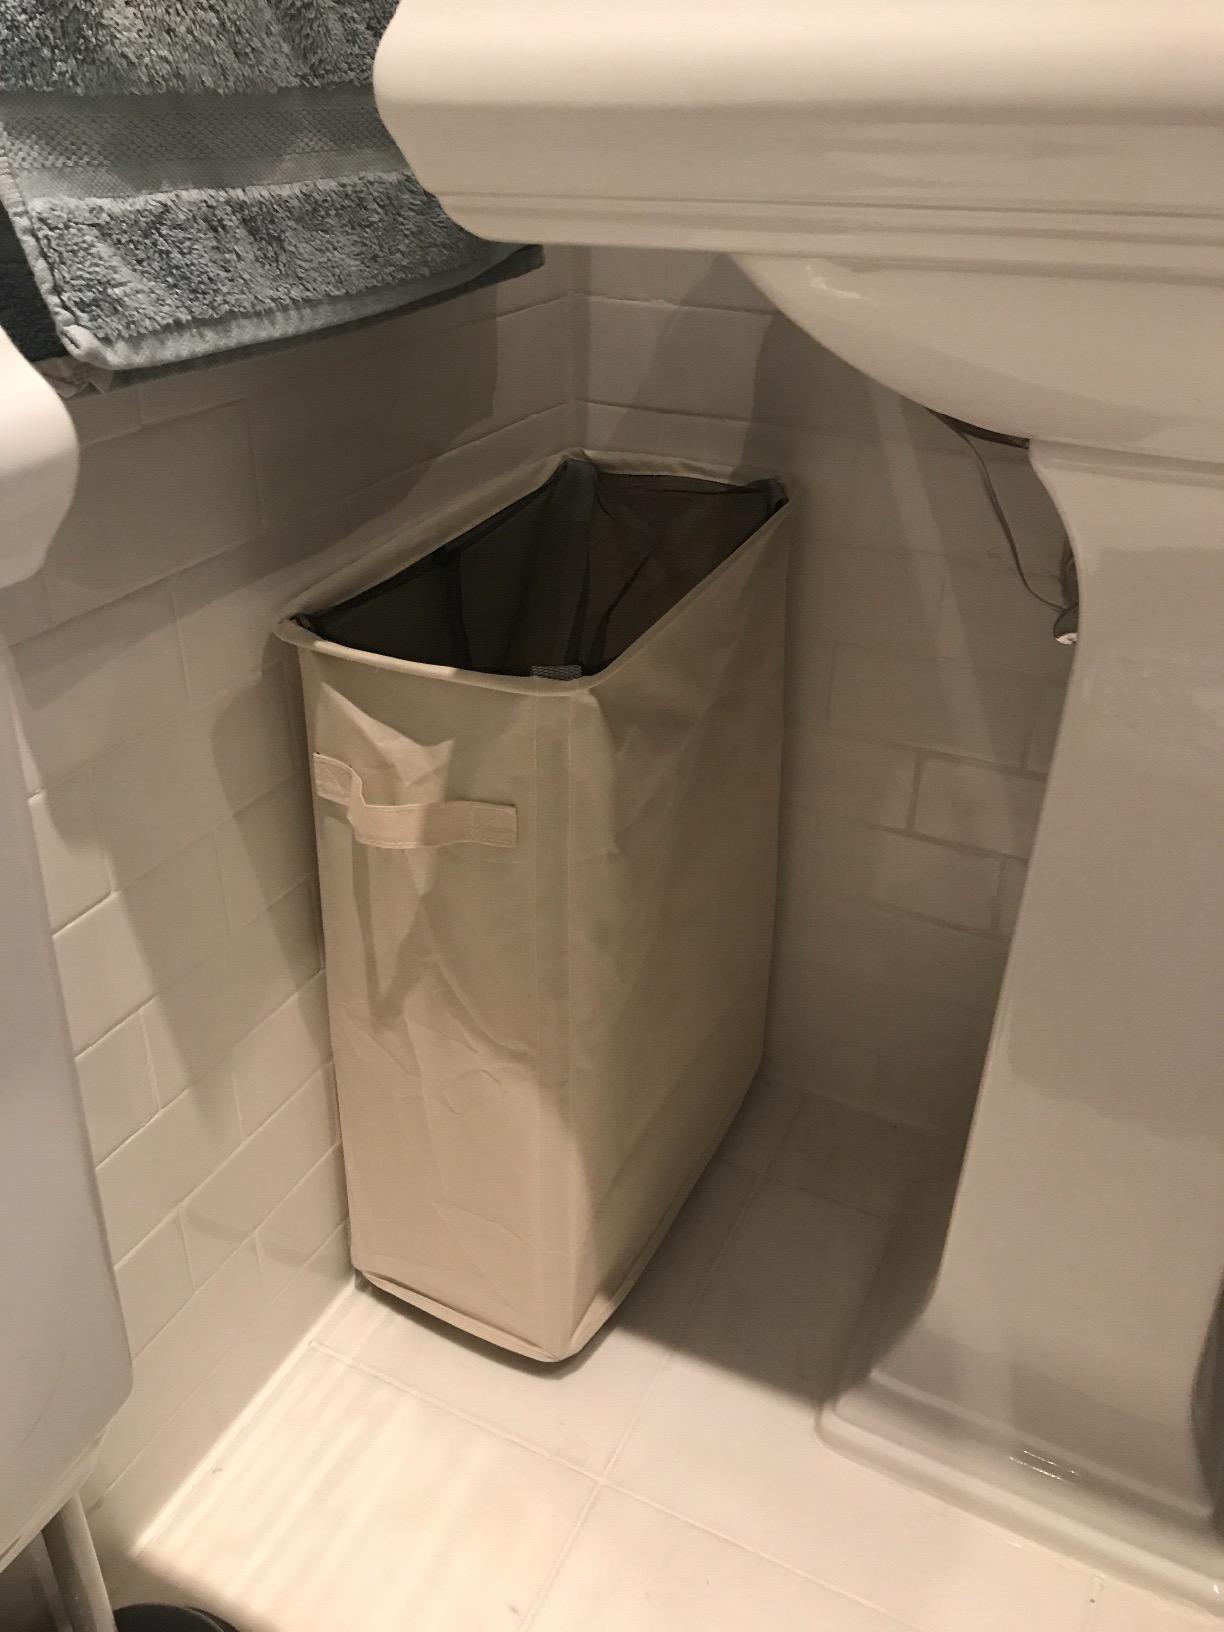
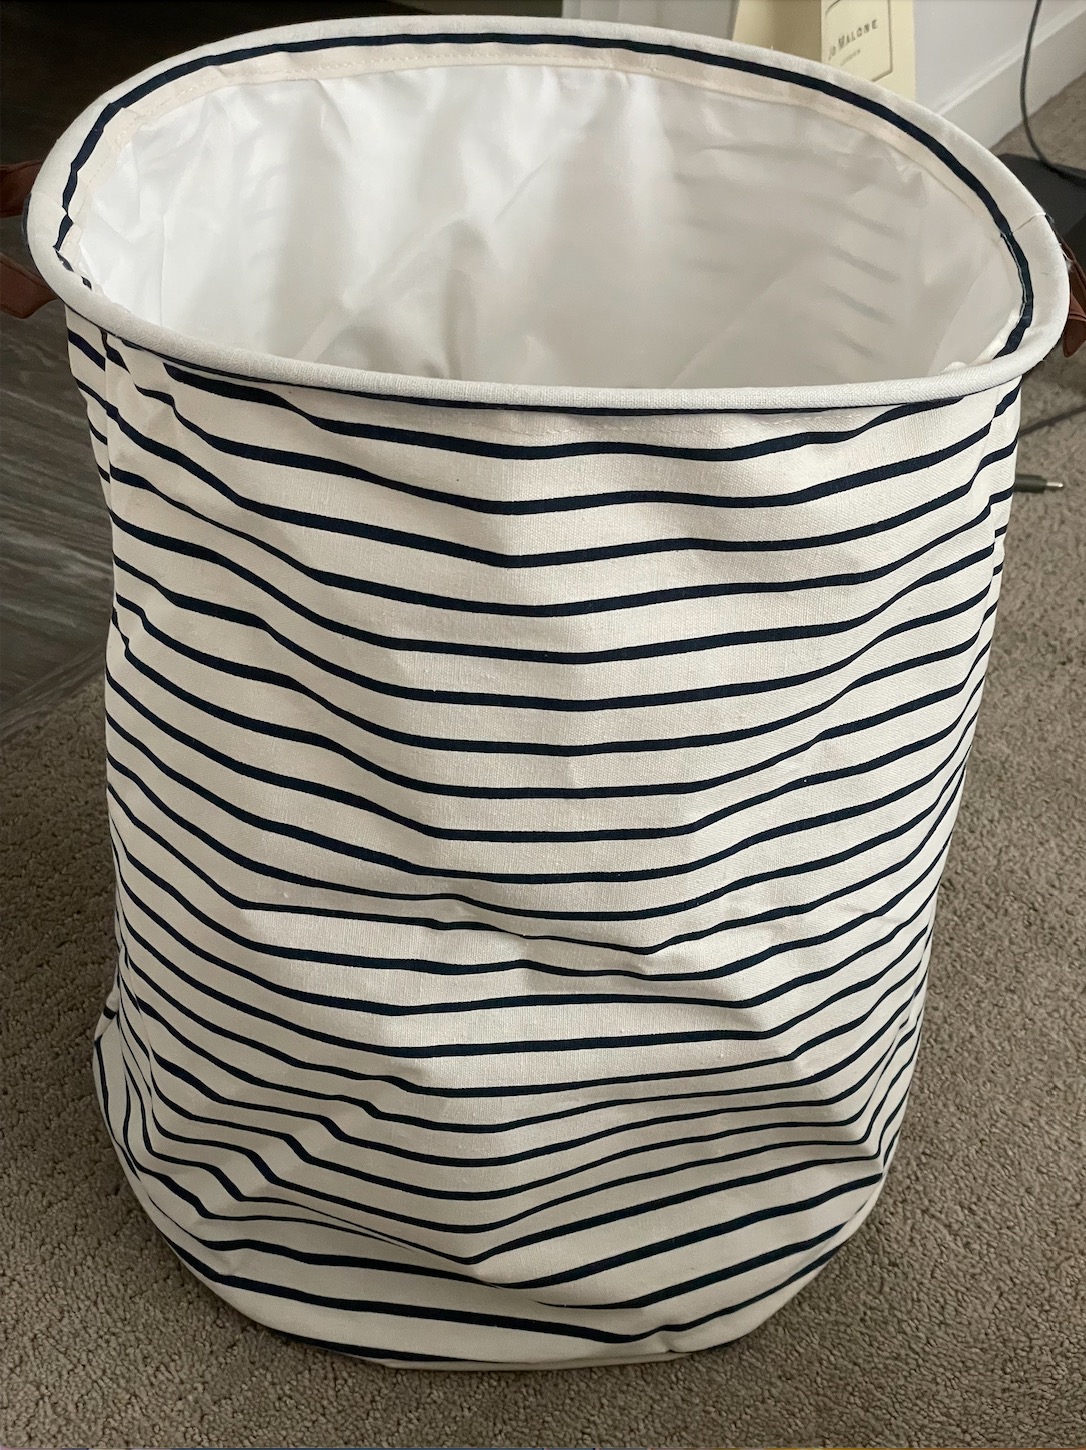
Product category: items_hamper
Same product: no